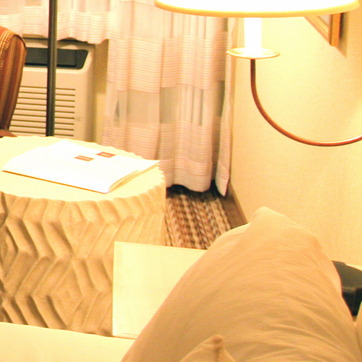
Material: fabric